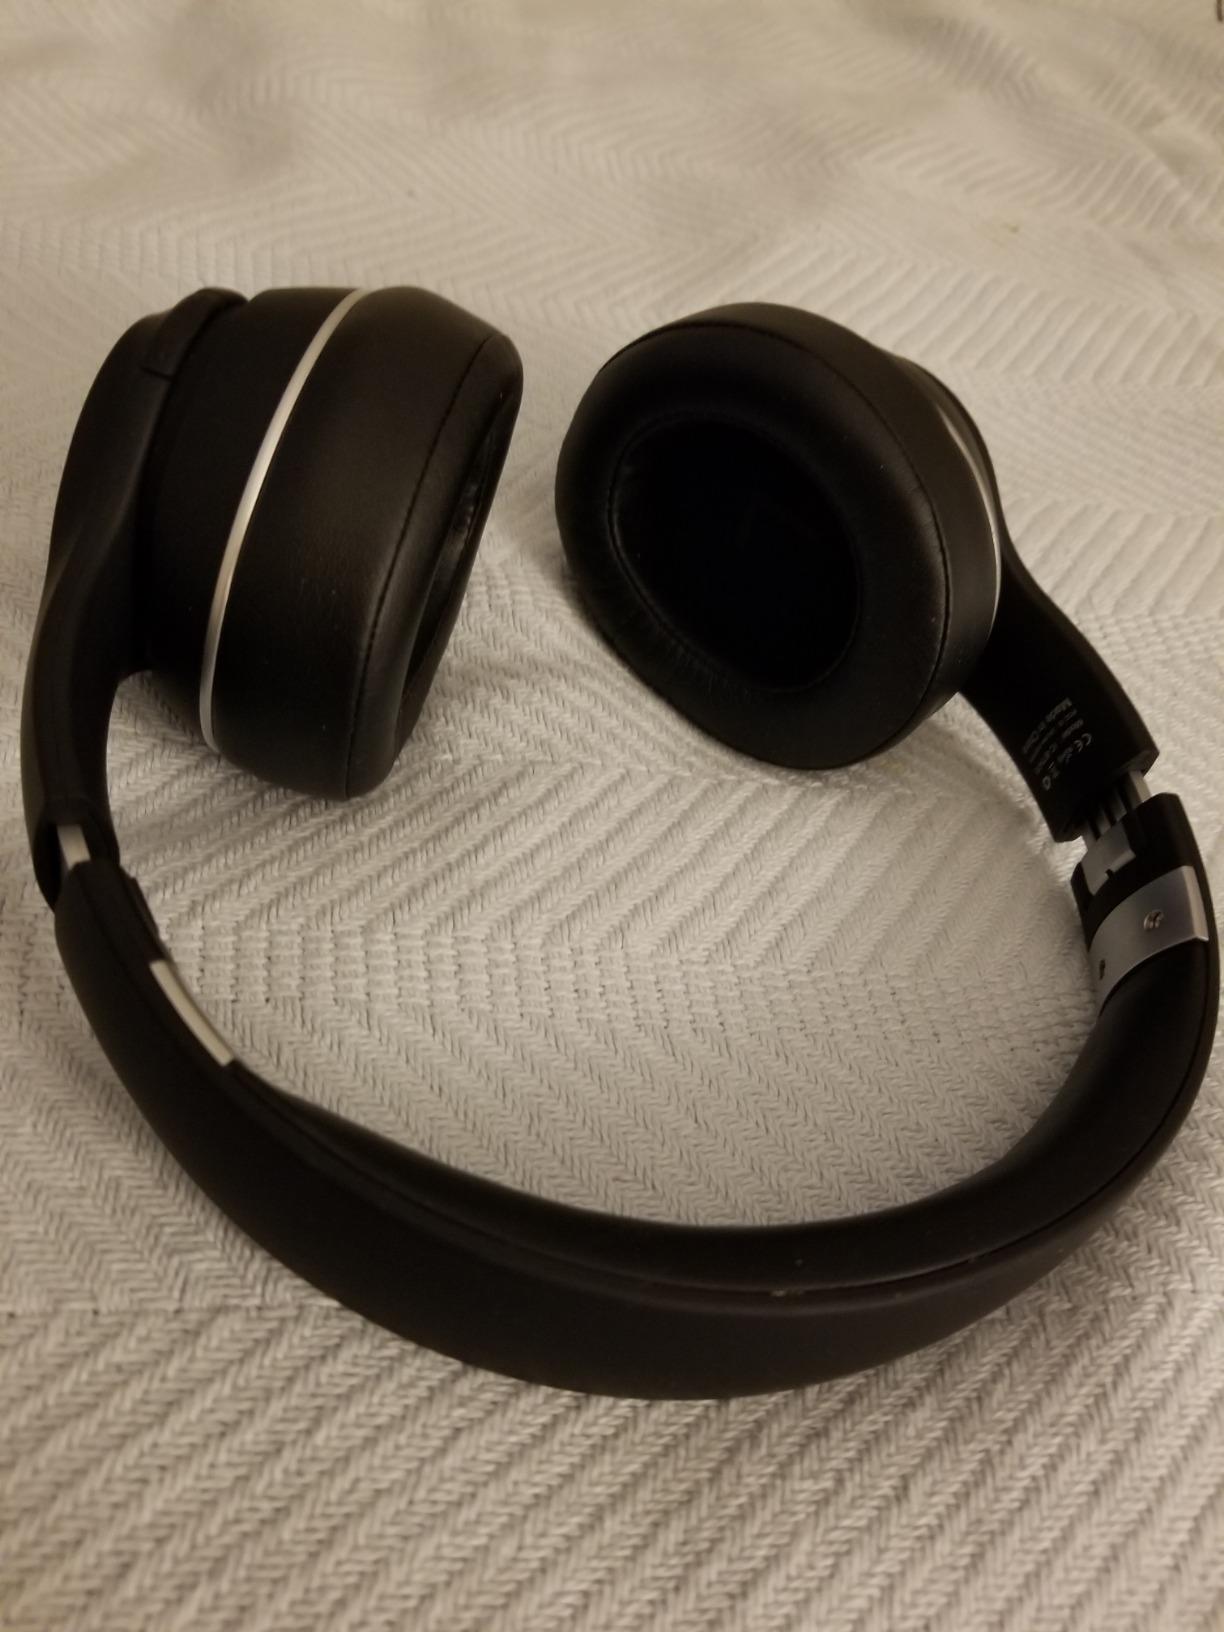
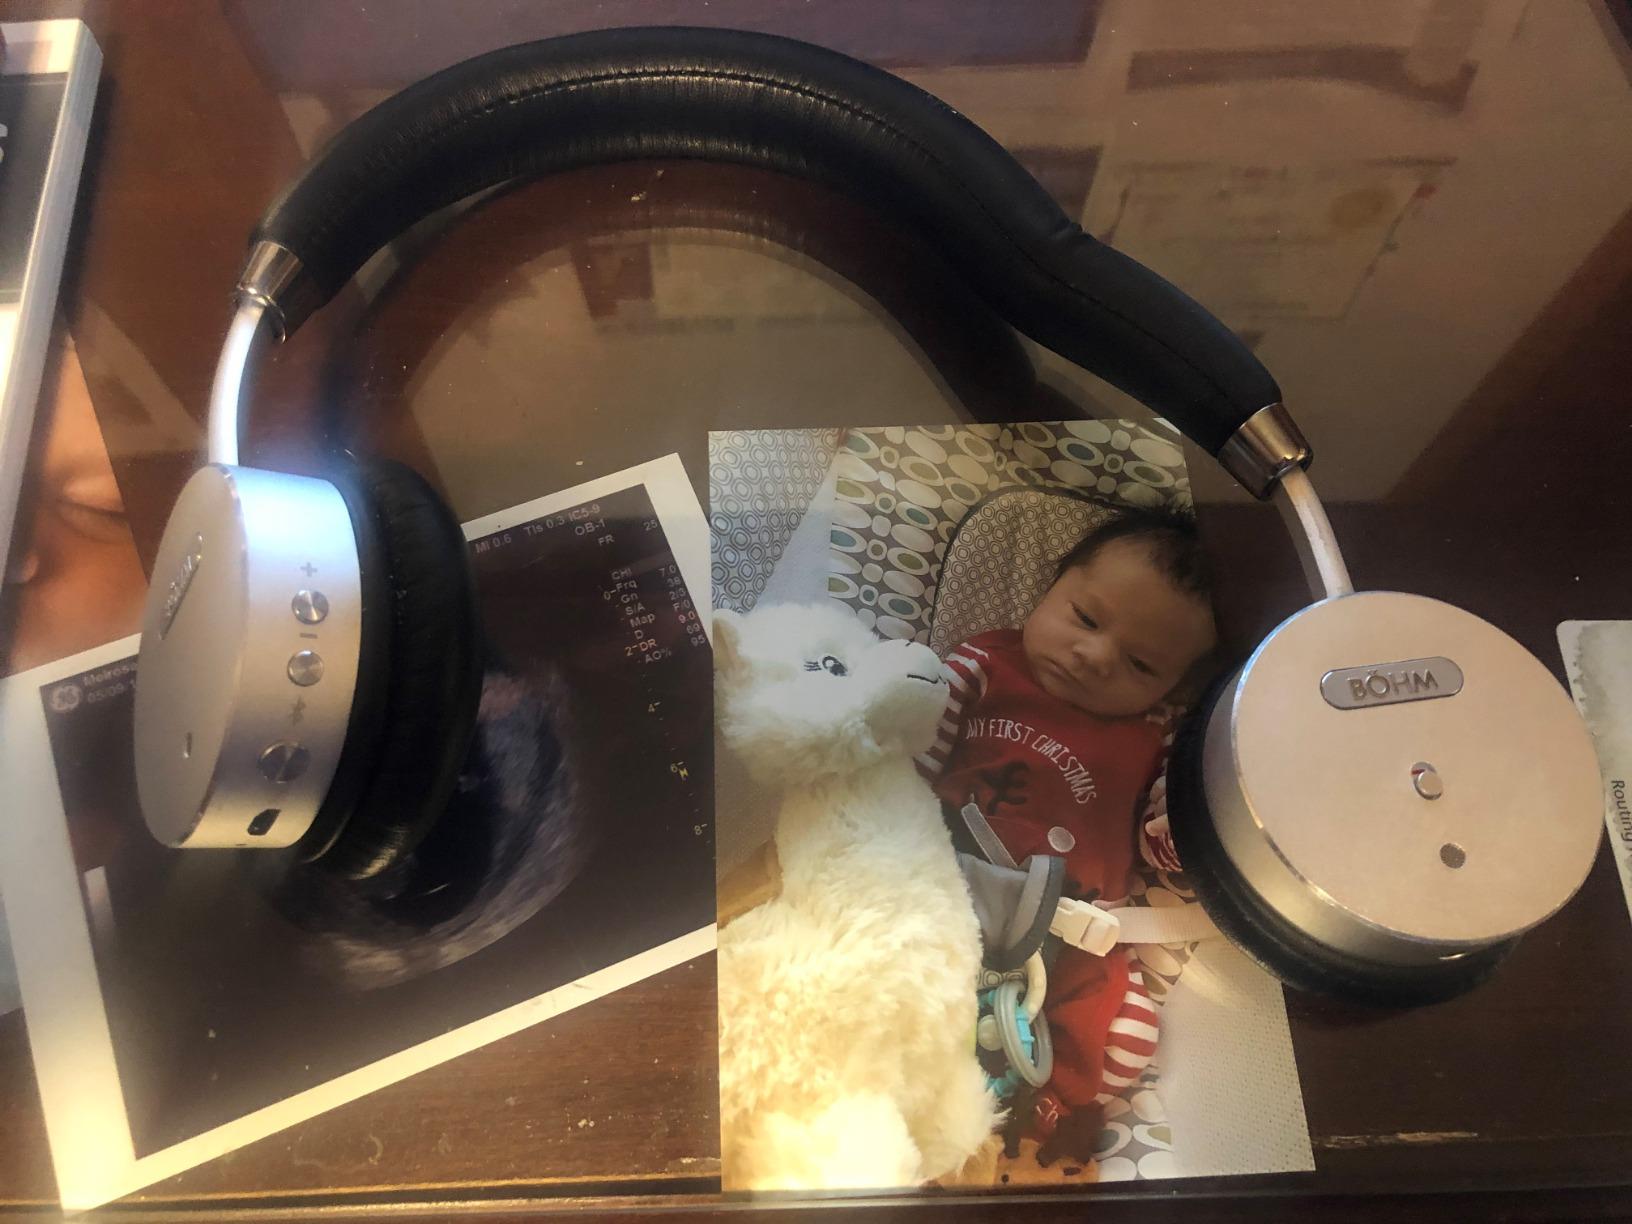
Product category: headphones
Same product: no